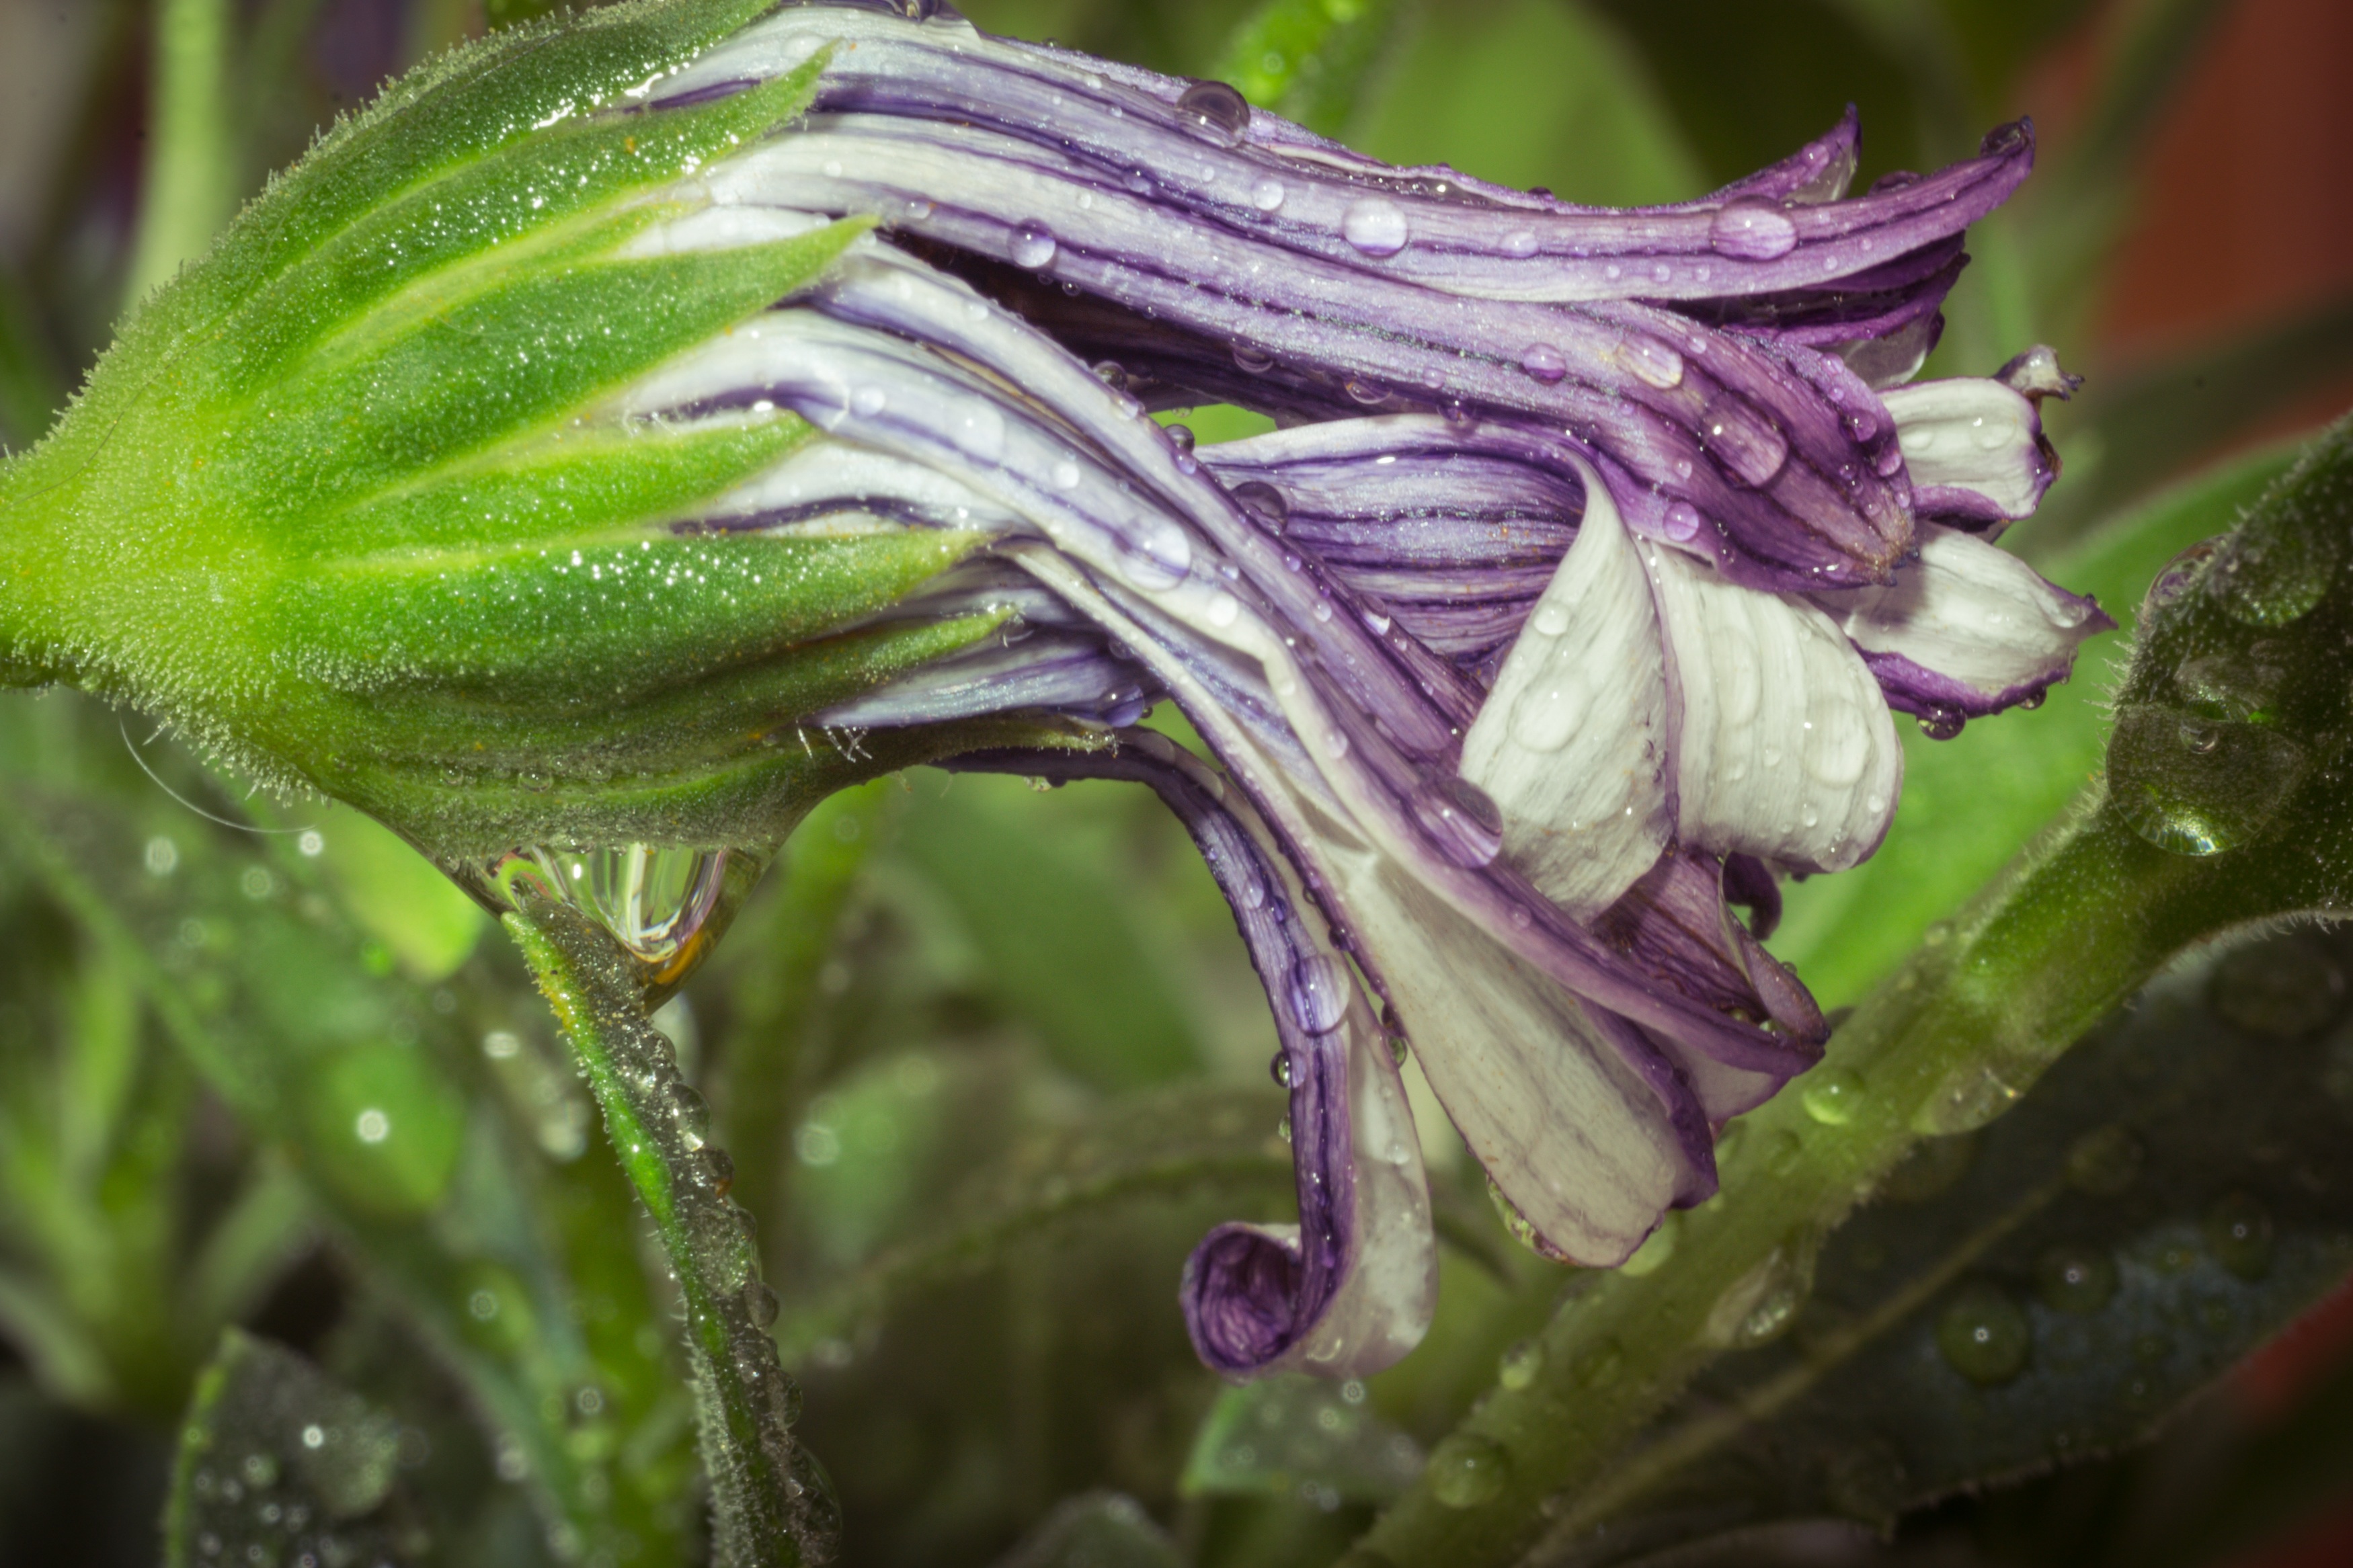
nature, blossom, plant, white, leaf, flower, petal, bloom, wet, herb, produce, macro, botany, close, flora, wildflower, close up, violet, drop of water, marguerite, macro photography, flowering plant, cape basket, bornholm marguerite, osteospermum ecklonis, plant stem, land plant